Yeast in winemaking

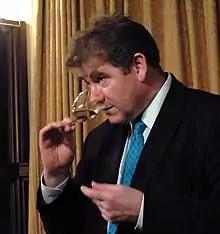
While some strains of yeast may influence the sensory characteristics and aromas of young wine, these differences seem to fade as the wine ages.

In 1996, "Saccharomyces cerevisiae" was the first single-celled, eukaryotic organism to have its entire genome sequenced. This sequencing helped confirm the nearly century of work by mycologists and enologists in identifying different strains of "Saccharomyces cerevisiae" that are used in beer, bread and winemaking. Today there are several hundred different strains of "S. cerevisiae" identified. Not all of the strains are suitable for winemaking and even among the strains that are, there is debate among winemakers and scientists about the actual magnitude of differences between the various strains and their potential impact on the wine. Even among strains that have demonstrated distinctive difference when compared among young wines, these differences seem to fade and become less distinctive as the wines age.